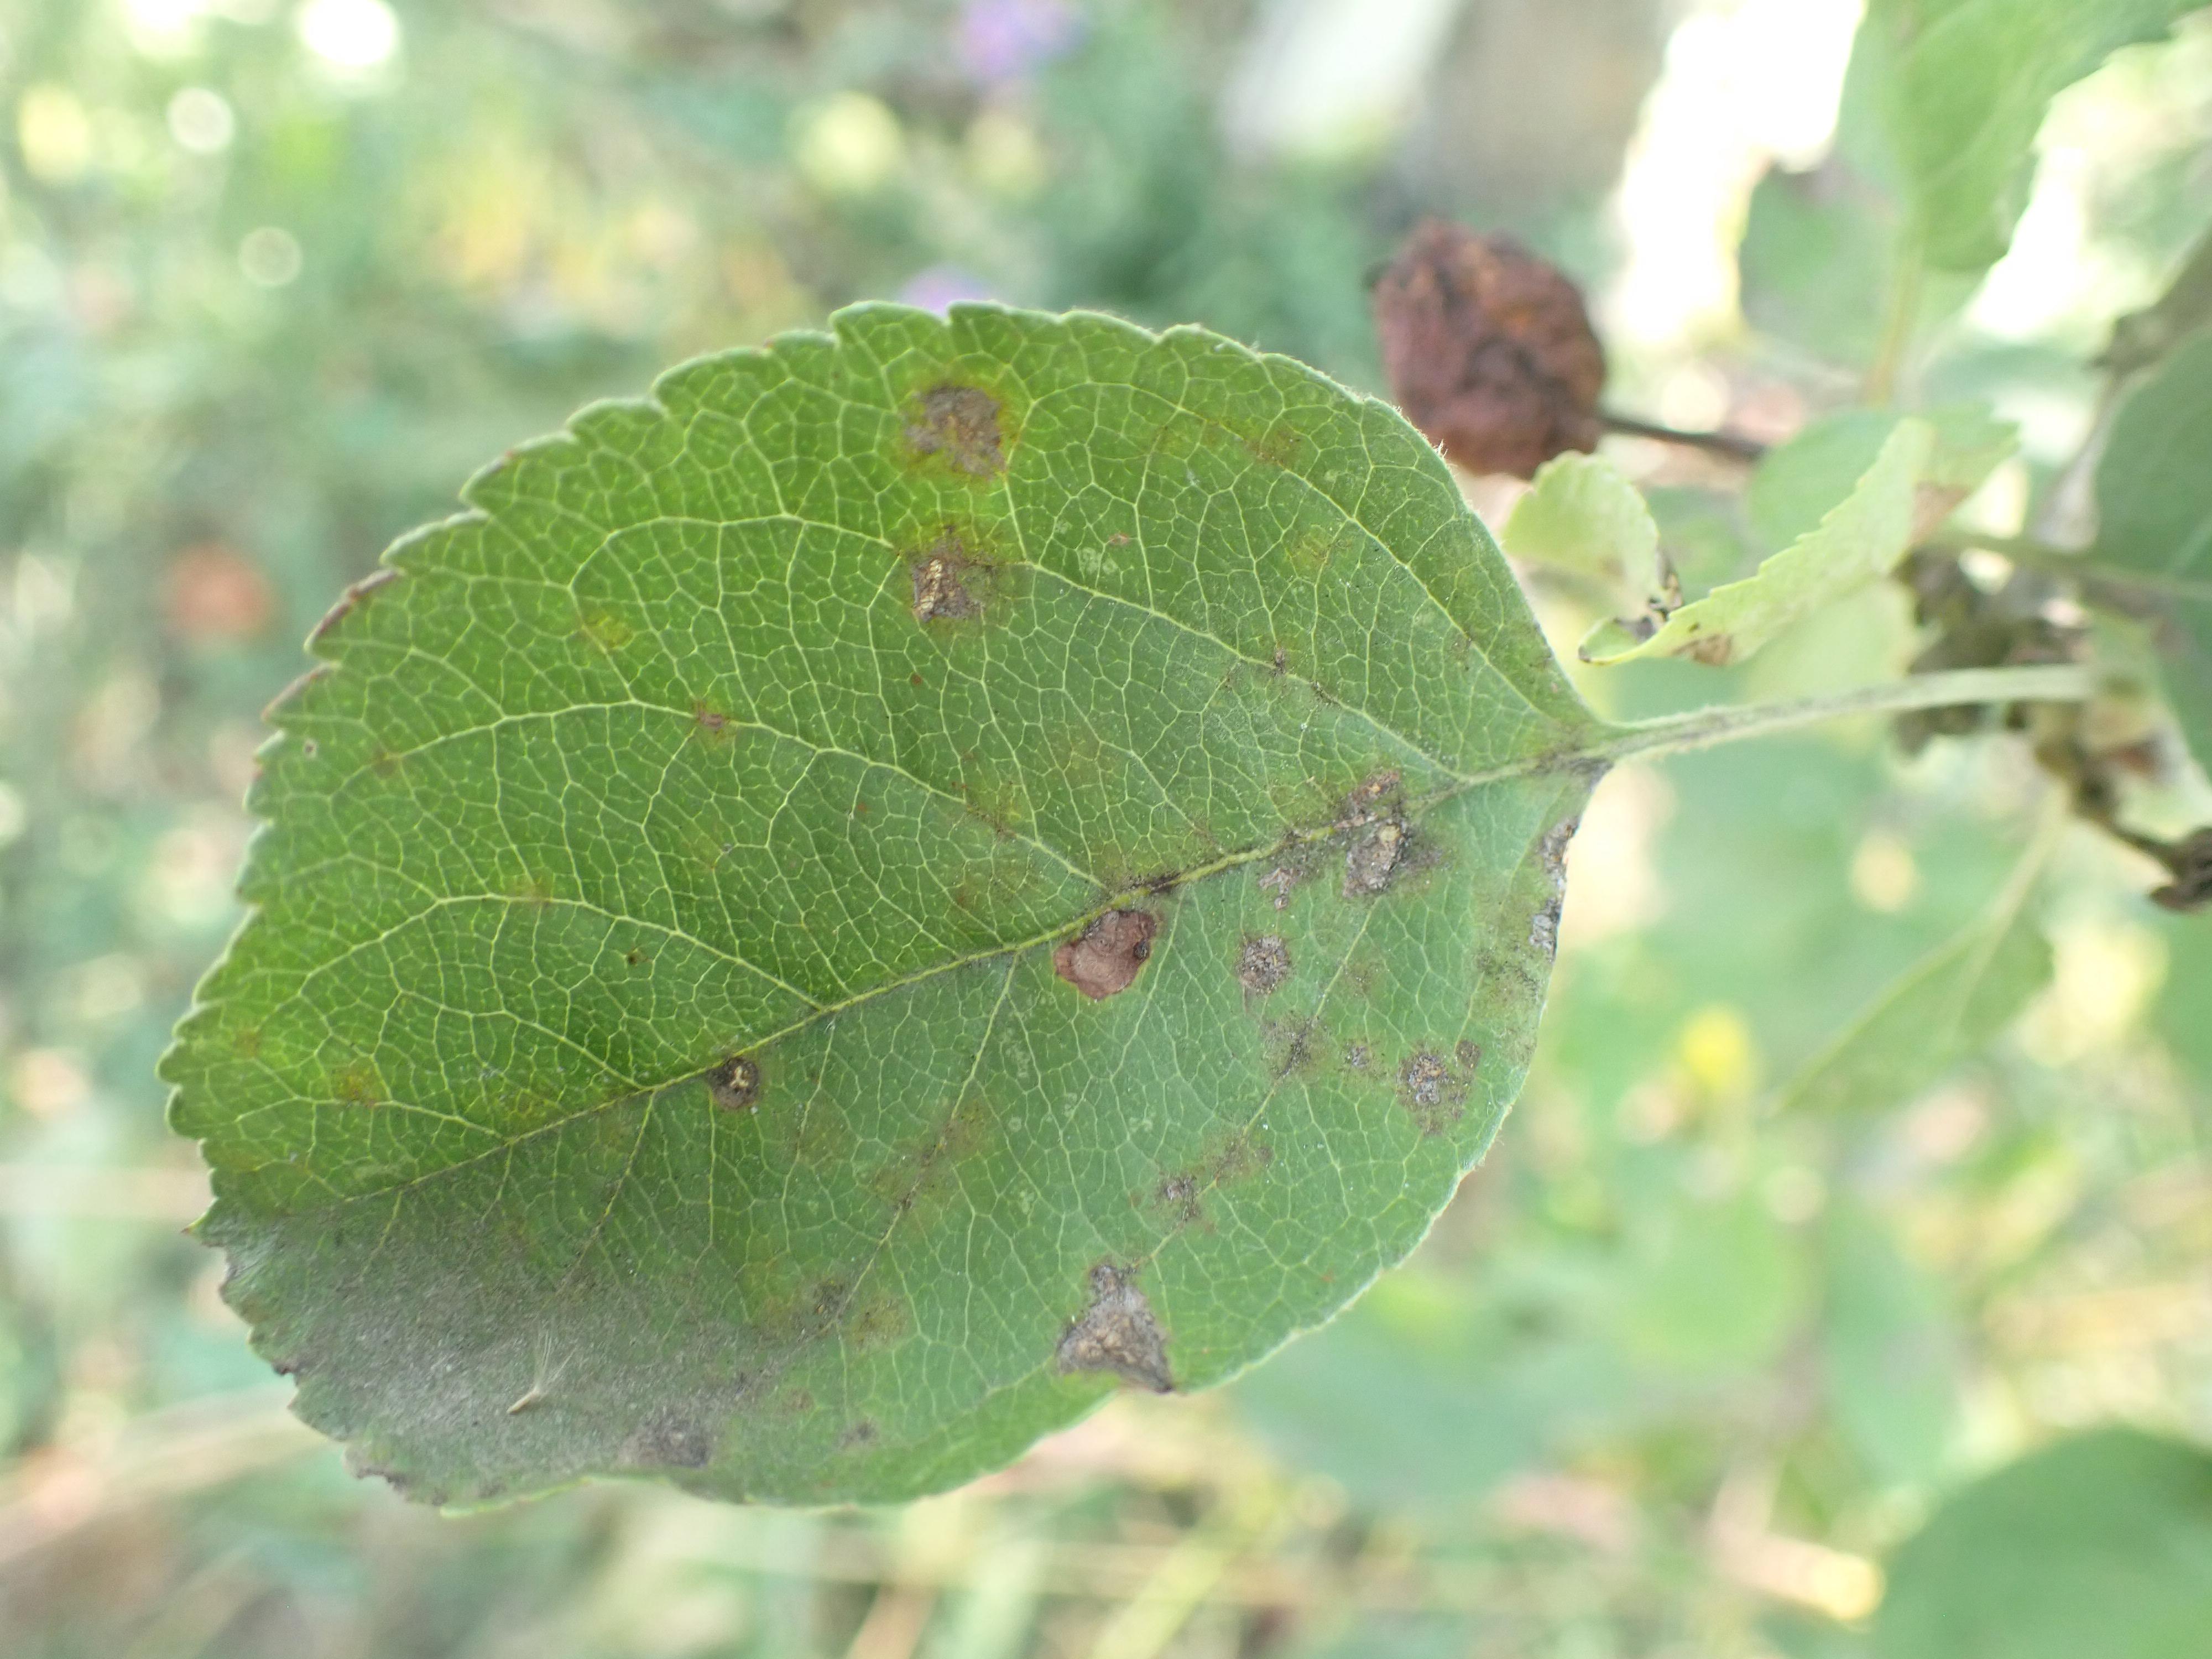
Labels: complex